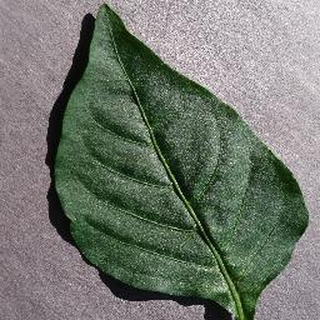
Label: healthy_bell_pepper